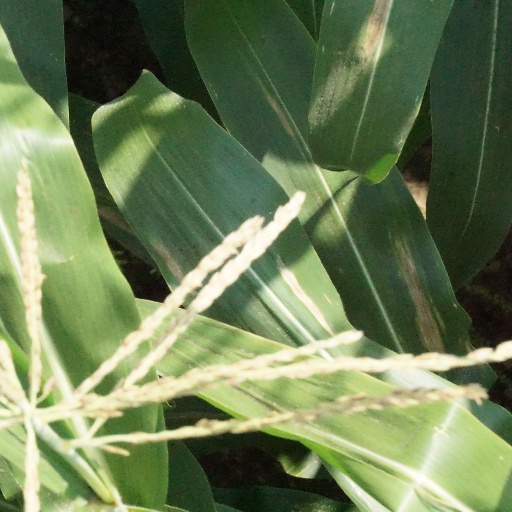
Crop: maize; corn